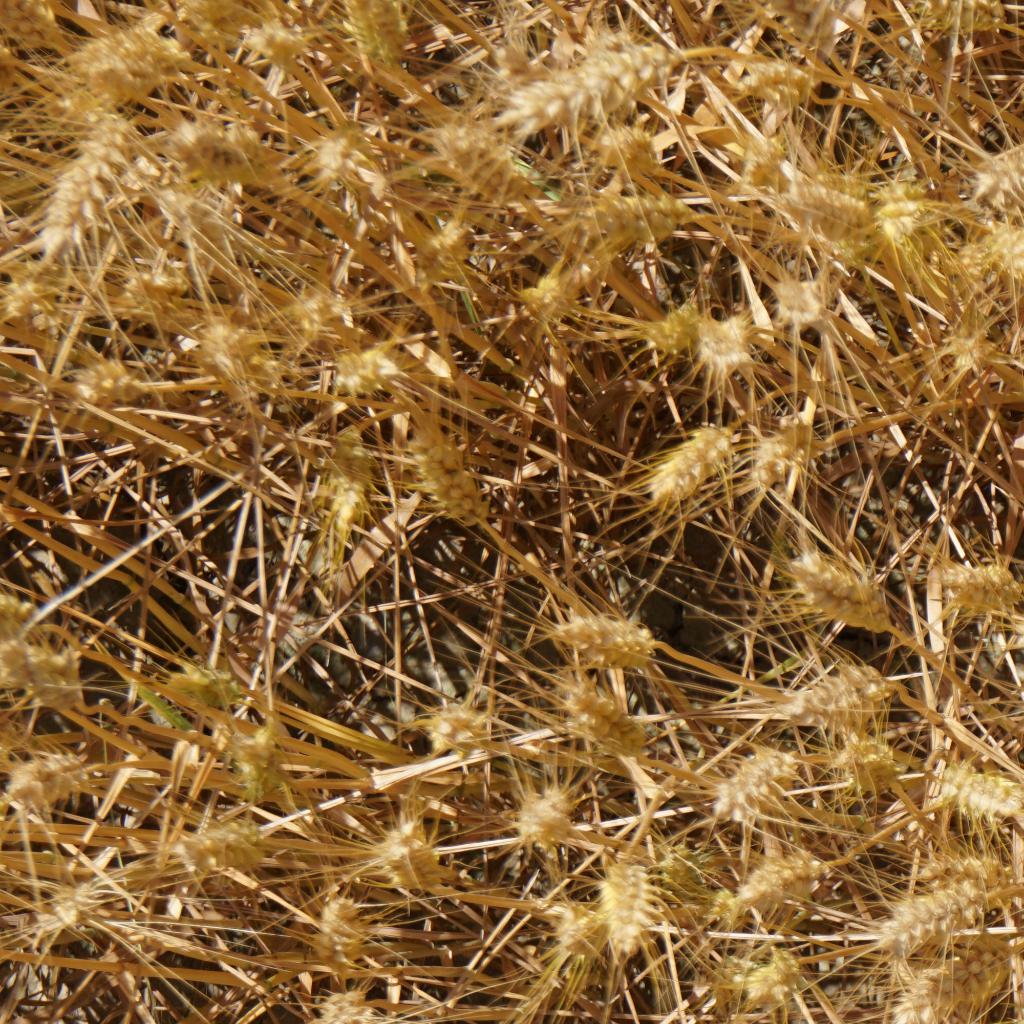
Country: France
Location: Gréoux
Wheat development stage: Filling - Ripening